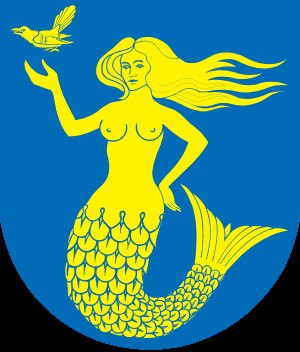
Päijänne-Tavastland
Landskabsvåben for Päijänne-Tavastland.
Päijänne-Tavastland er et landskab og en sekundærkommune i det sydlige Finland.